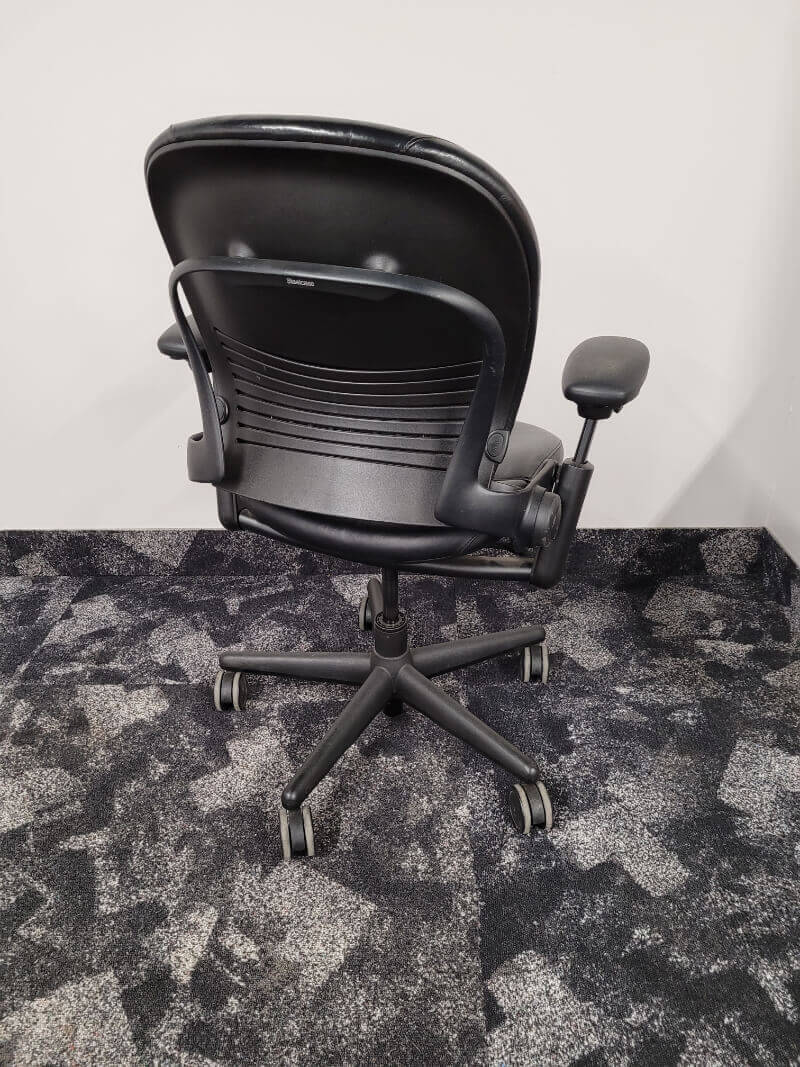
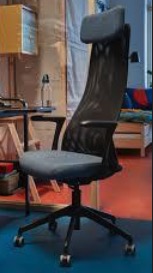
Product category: items_chair
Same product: no